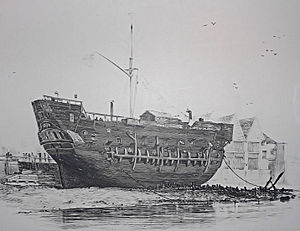
Fængselsskib
HMS Discovery fungerede som fængselsskib 1818-1834.
Et fængselsskib er et fartøj, der anvendes som fængsel.